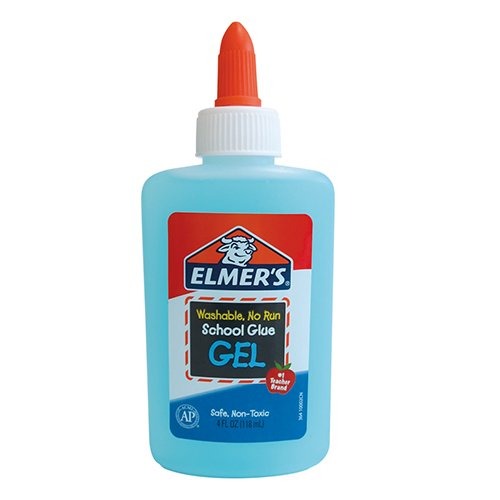
Item Name: Elmer’s Liquid Gel School Glue, Washable, 4 Ounces, 1 Count
Bullet Point 1: Bonds to paper, cloth and crafts
Bullet Point 2: Safe, washable, and non-toxic
Bullet Point 3: No-run gel glue formula for clean projects
Bullet Point 4: The #1 teacher brand, it's ideal for arts, crafts, and school projects
Bullet Point 5: Great for creating slime at home or in the classroom!
Value: 1.0
Unit: Count

Price: 6.98